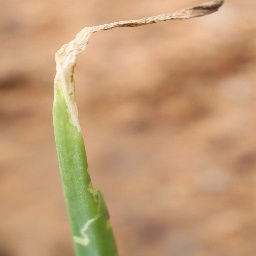
Label: Stemphylium leaf blight and collectrichum leaf blight